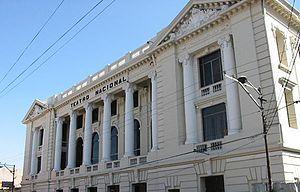
Manuel Enrique Araujo est un médecin et homme politique salvadorien. Il est président de la République du Salvador entre 1911 et 1913.
La ville de San Salvador est la capitale de la république du Salvador et le chef-lieu du département de San Salvador. Elle est la principale ville du pays et la seconde ville la plus peuplée d'Amérique centrale après la ville de Guatemala.